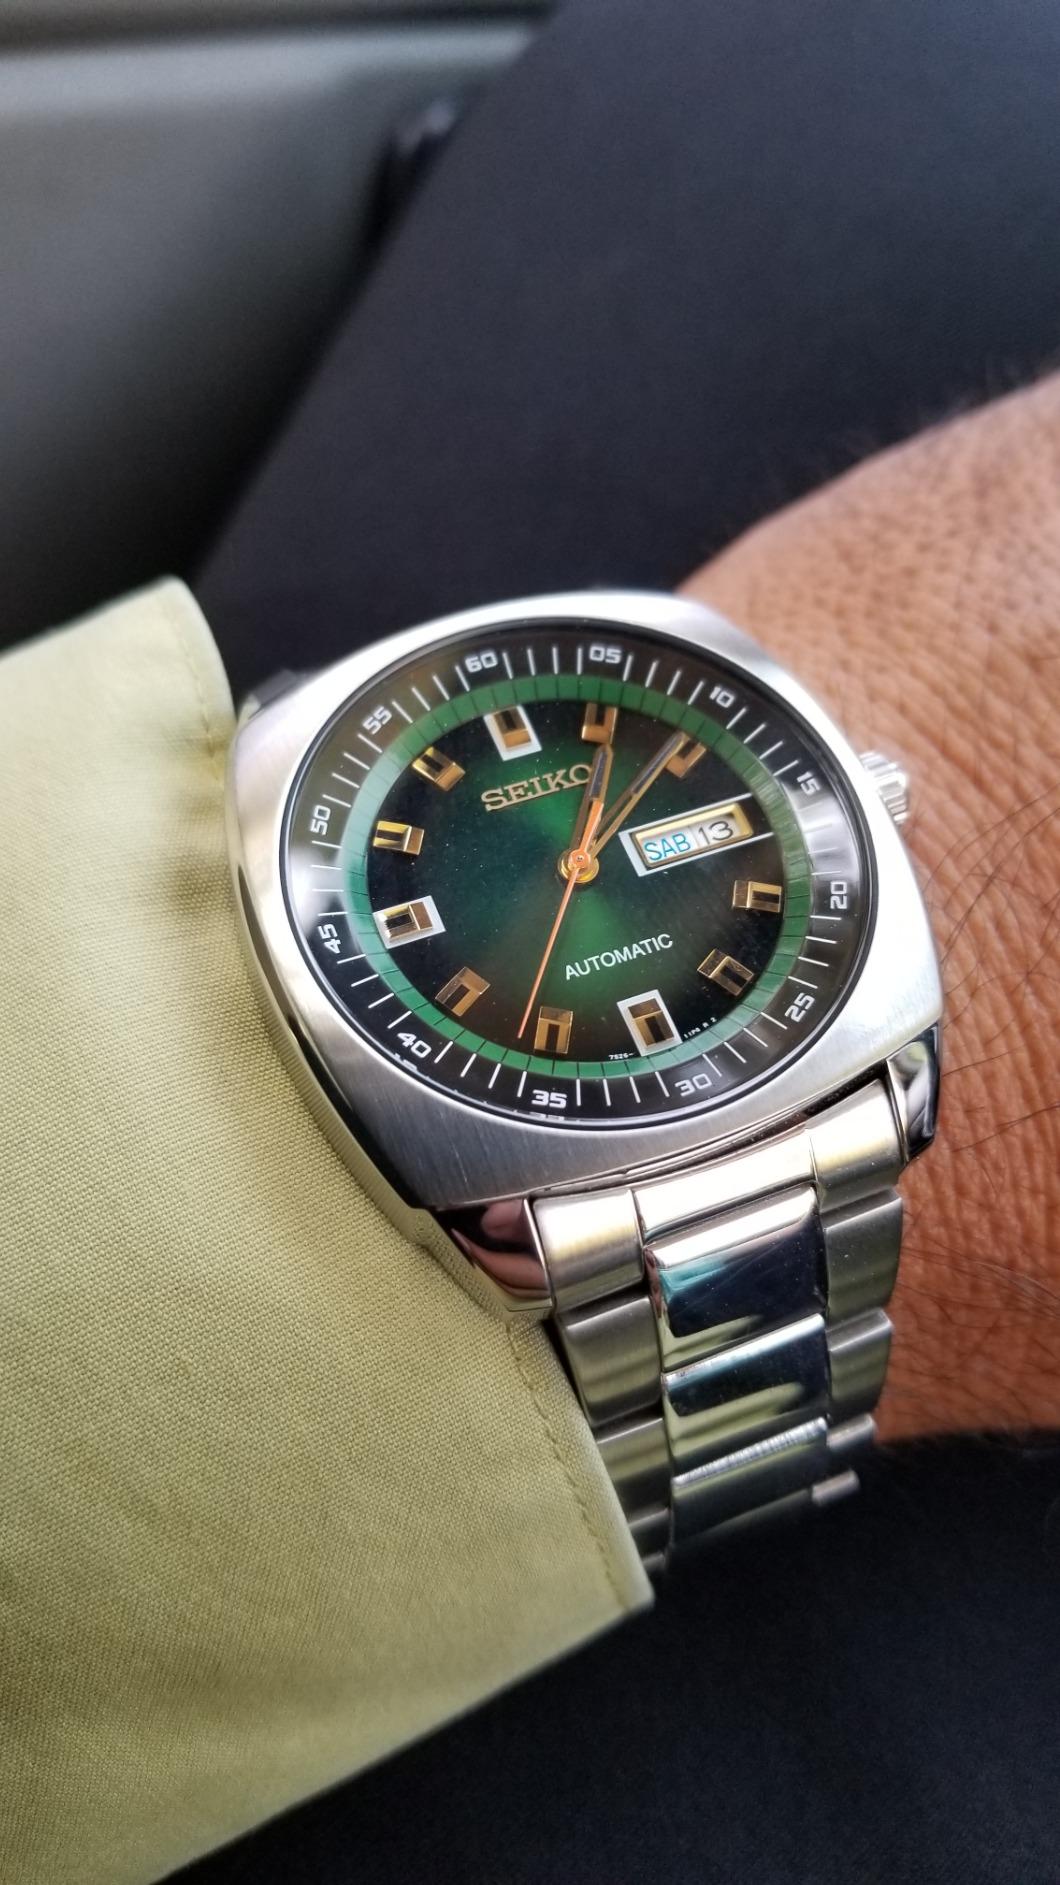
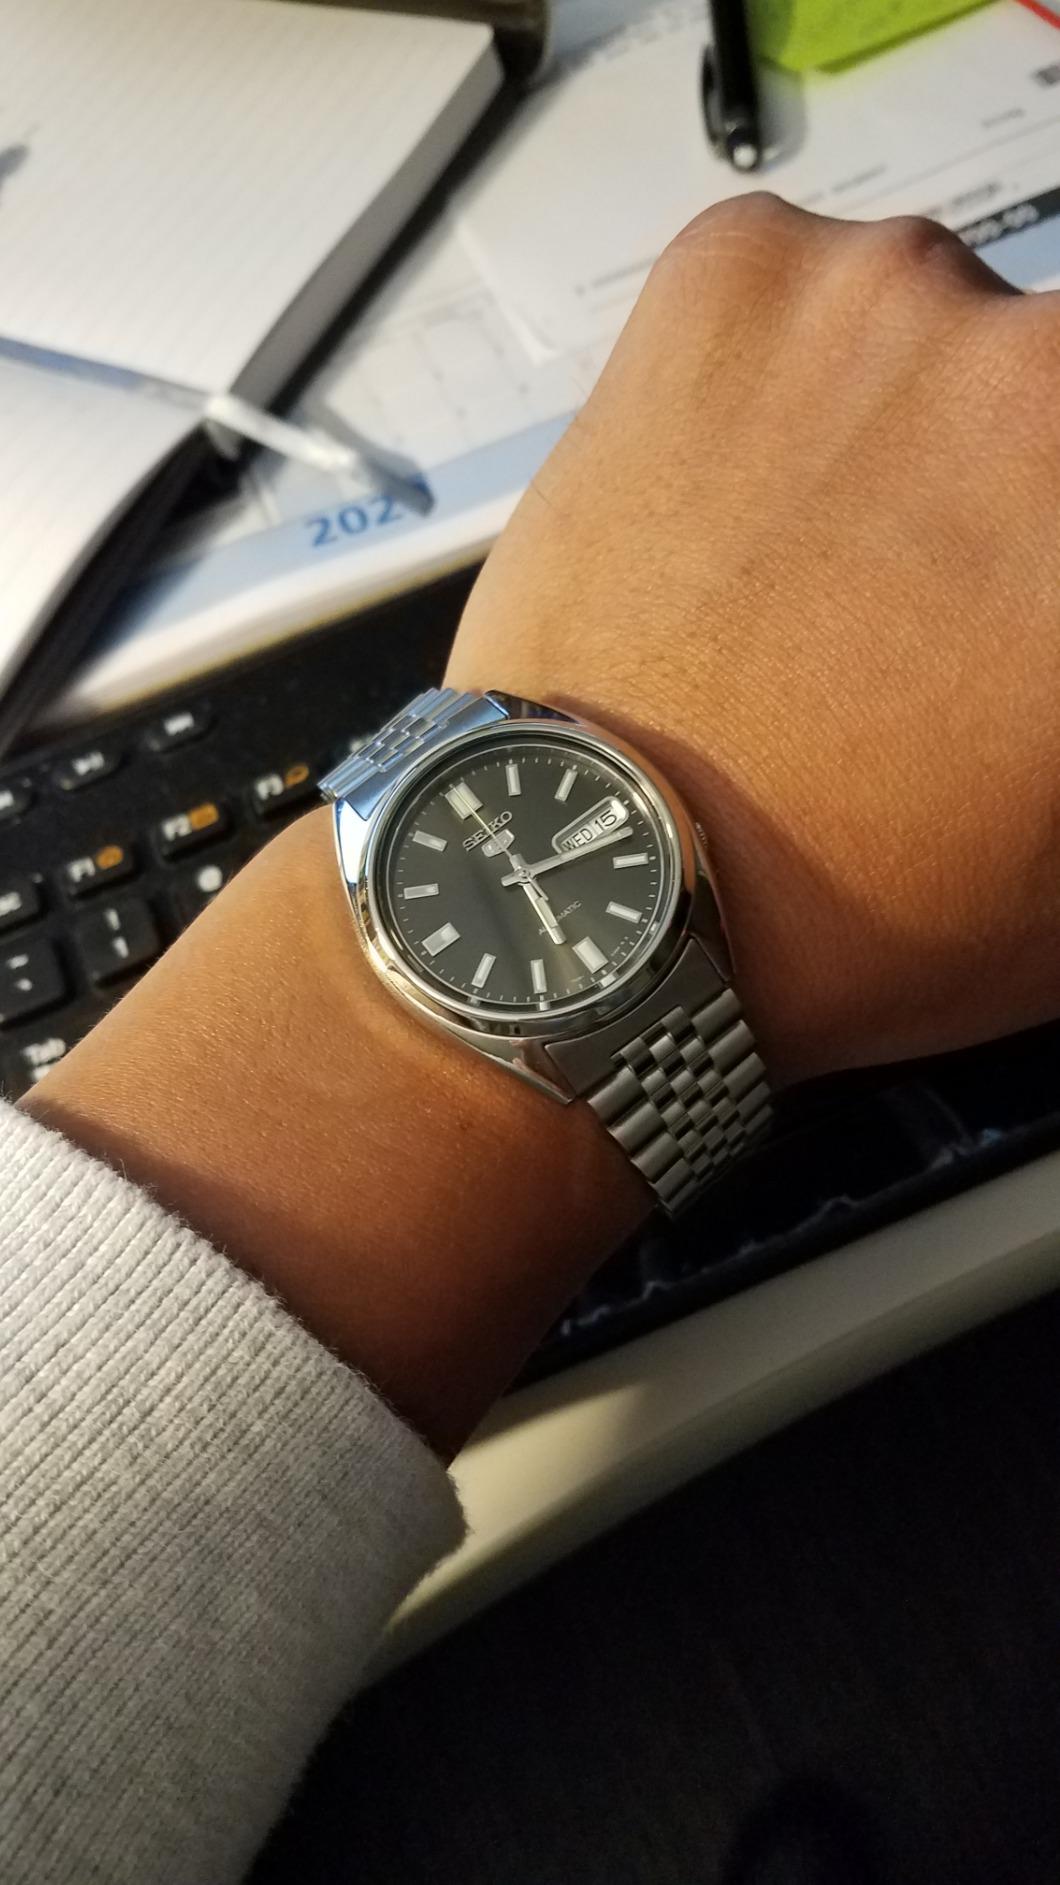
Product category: accessories_watch
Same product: no